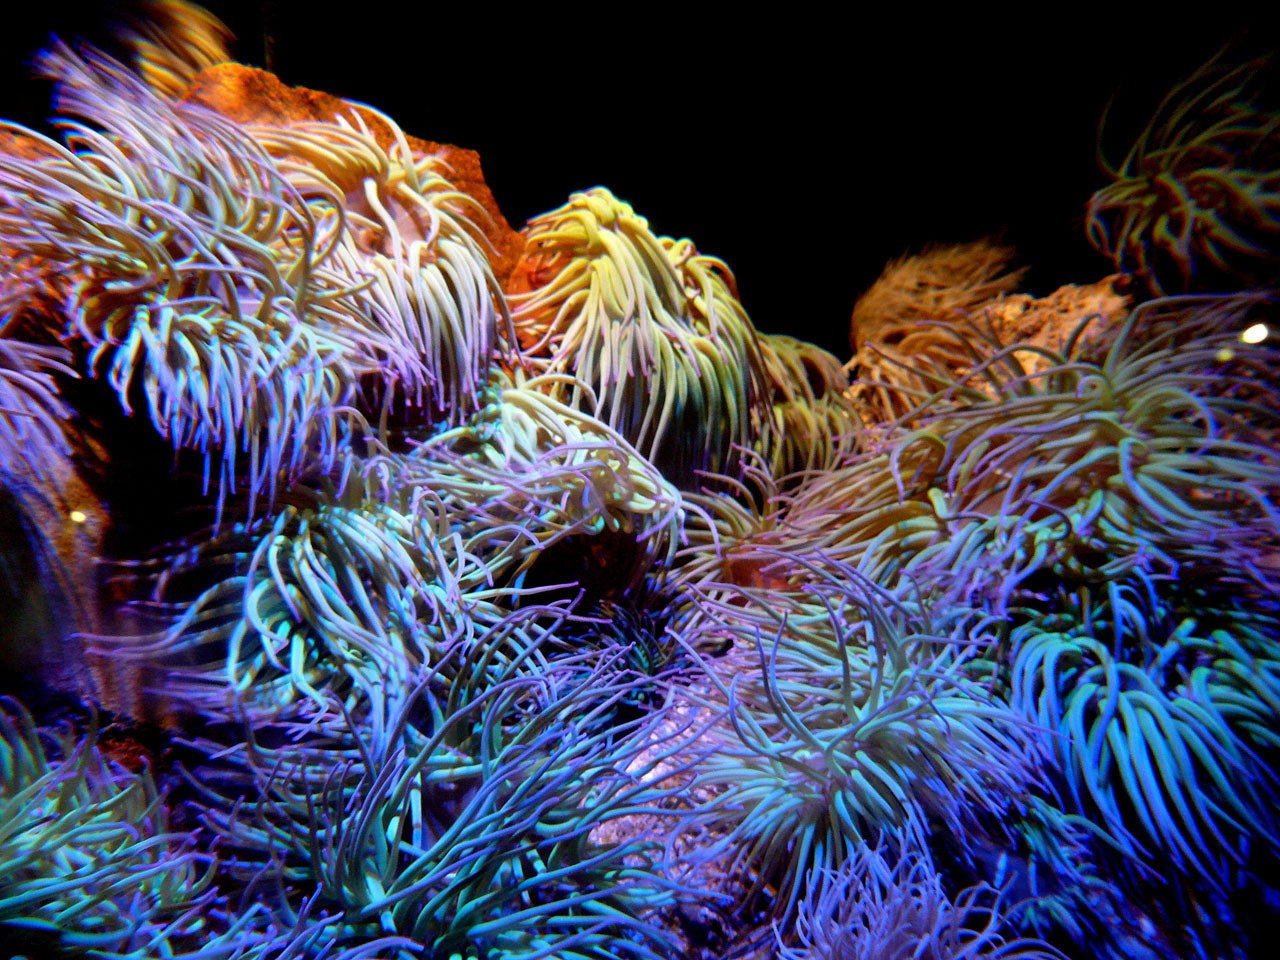
sea, nature, flower, summer, wildlife, underwater, tropical, biology, aquatic, coral, coral reef, invertebrate, reef, aquarium, cnidaria, deep, marine, exotic, ecosystem, snorkeling, macro photography, sea anemone, marine biology, marine invertebrates